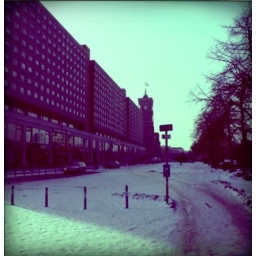
a street covered in snow near the fernsehturm, city hall tower in the background, berlin